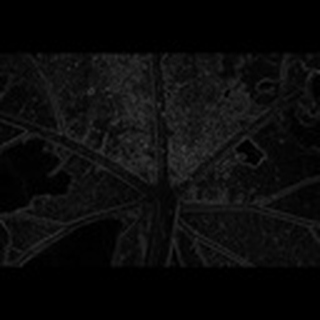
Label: cotton_aphids